Živojin Lazić

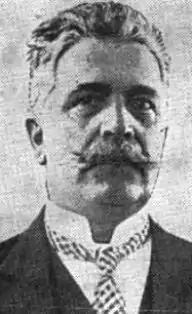
Živojin Lazić

Živojin "Žika" Lazić (12 February 18767 November 1958) was a Serbian and Yugoslav politician who served as the first Ban of Vardar Banovina from 1929 to 1932 and the Minister of the Interior from 1932 to 1934.